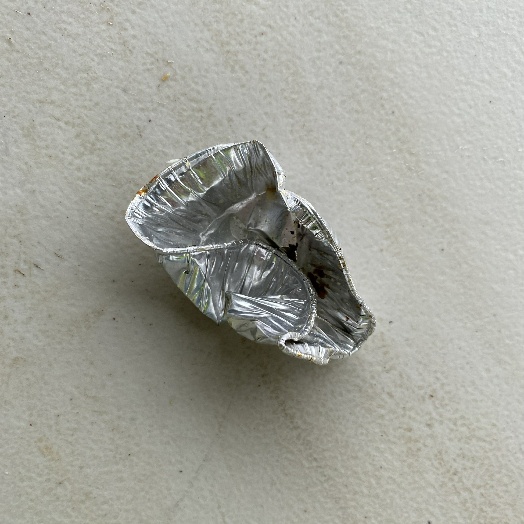
Label: Metal